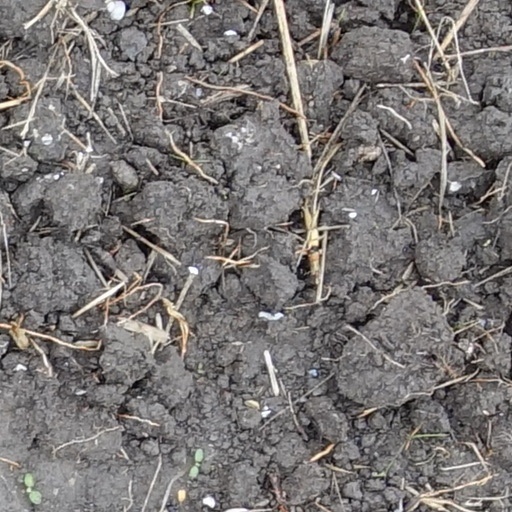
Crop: wheat